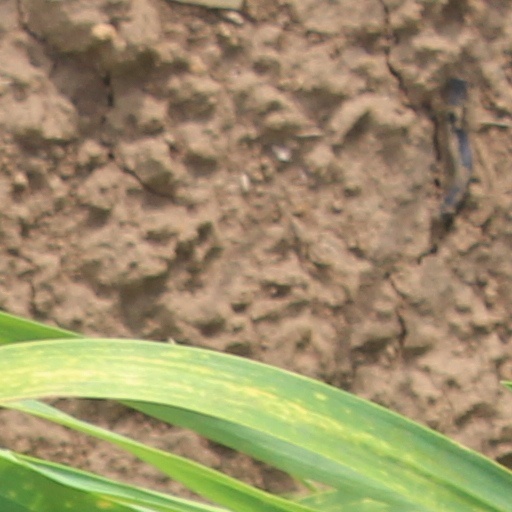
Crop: wheat